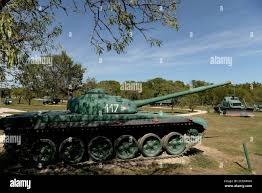
Label: Tank